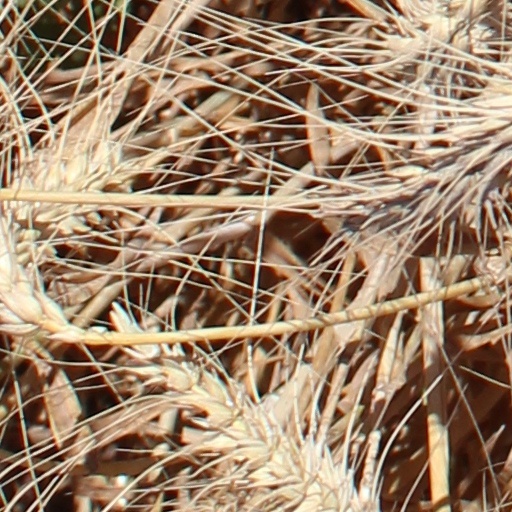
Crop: wheat